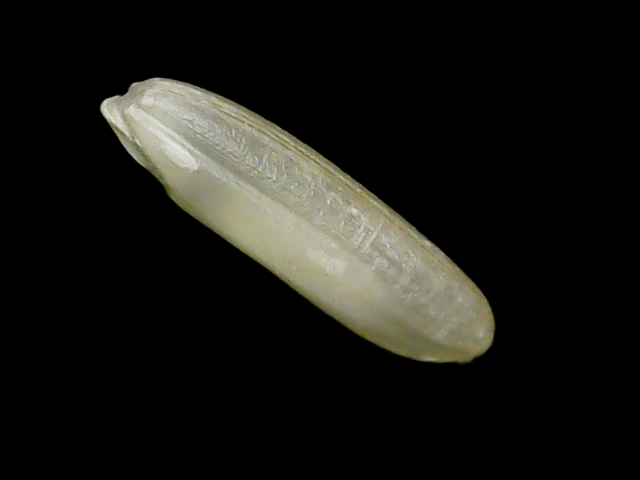
Rice variety: Binadhan21